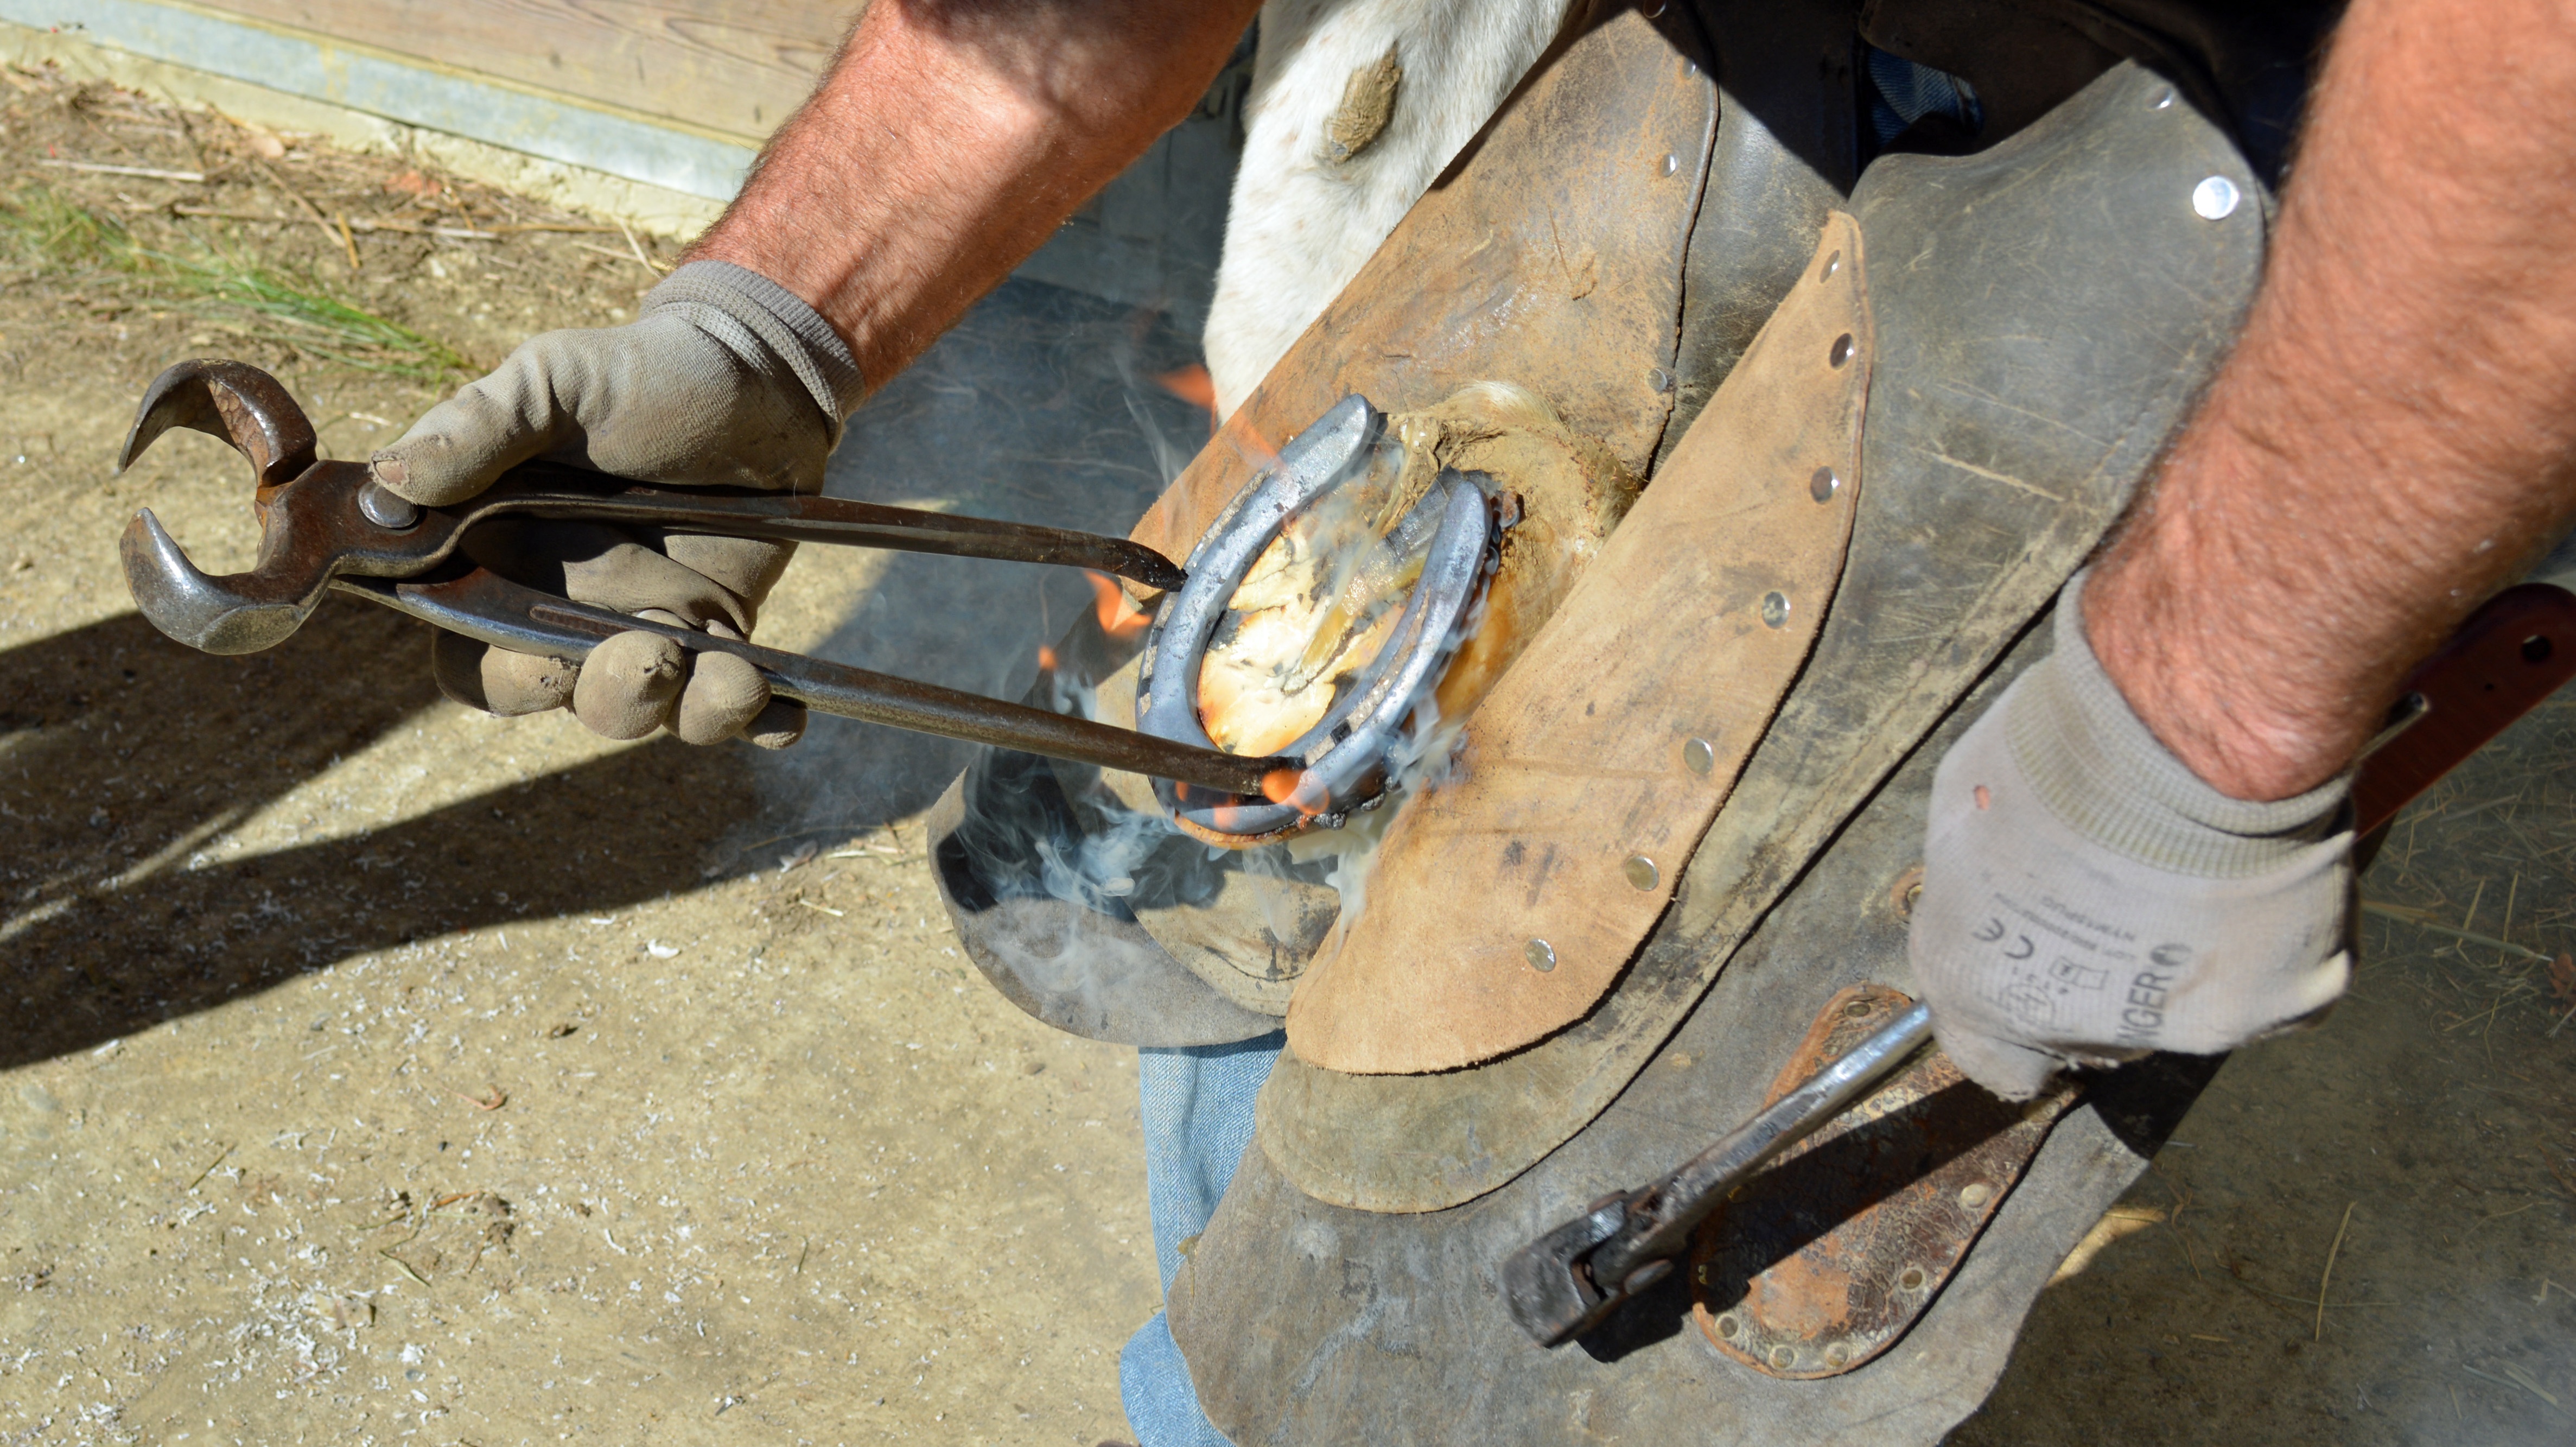
wheel, vehicle, farrier, bumper, iron, horseshoe, artisan, blacksmith, horseback riding, farriery, marechal ferrand, blacksmith tools, horse foot, automotive exterior